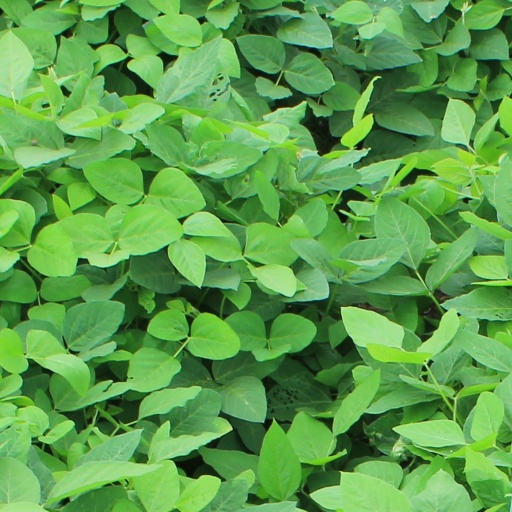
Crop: soybean